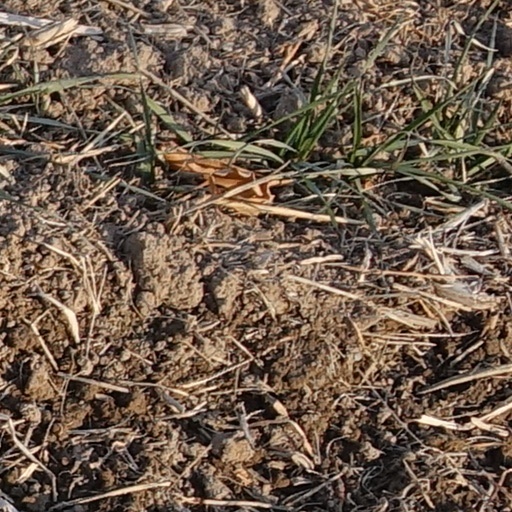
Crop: wheat